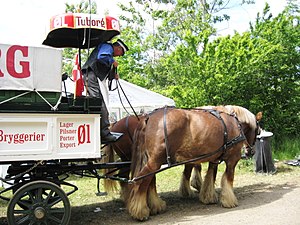
Vogn
en hestevogn
En vogn er et køretøj der trækkes af en ekstern trækkraft, f.eks. menneske, hest eller bil. Ved vogne der er større end trækvogne skelnes der mellem vogne og kærrer. En vogn har et eller flere styrende hjul, mens en kærres hjul er faste i forhold til vognens retning.